Kincoppal School

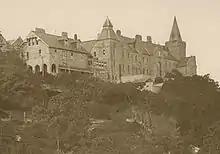
Convent of the Sacred Heart,

There are four primary houses at Kincoppal Rose Bay, all with aboriginal names. Each year separate junior school and high school carnivals are held for both swimming and athletics, and all students compete for their house. There are house captains in both the junior school and high school, who arrange cheers for the students to participate in. At the carnivals, there is a spirited cup (for house cheers) and a points cup (for the winner of the most sports at the carnival). In house colours, students also participate in inter-house singing competitions.